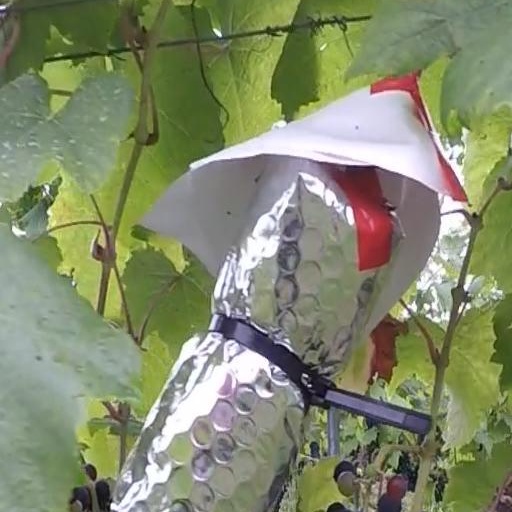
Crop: grape